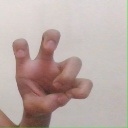
अक्षर: छ